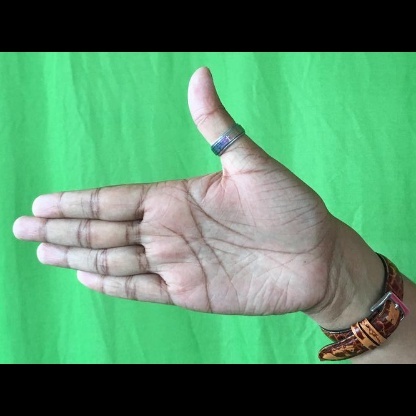
Mudra: Ardhachandran